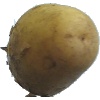
Label: white_potato